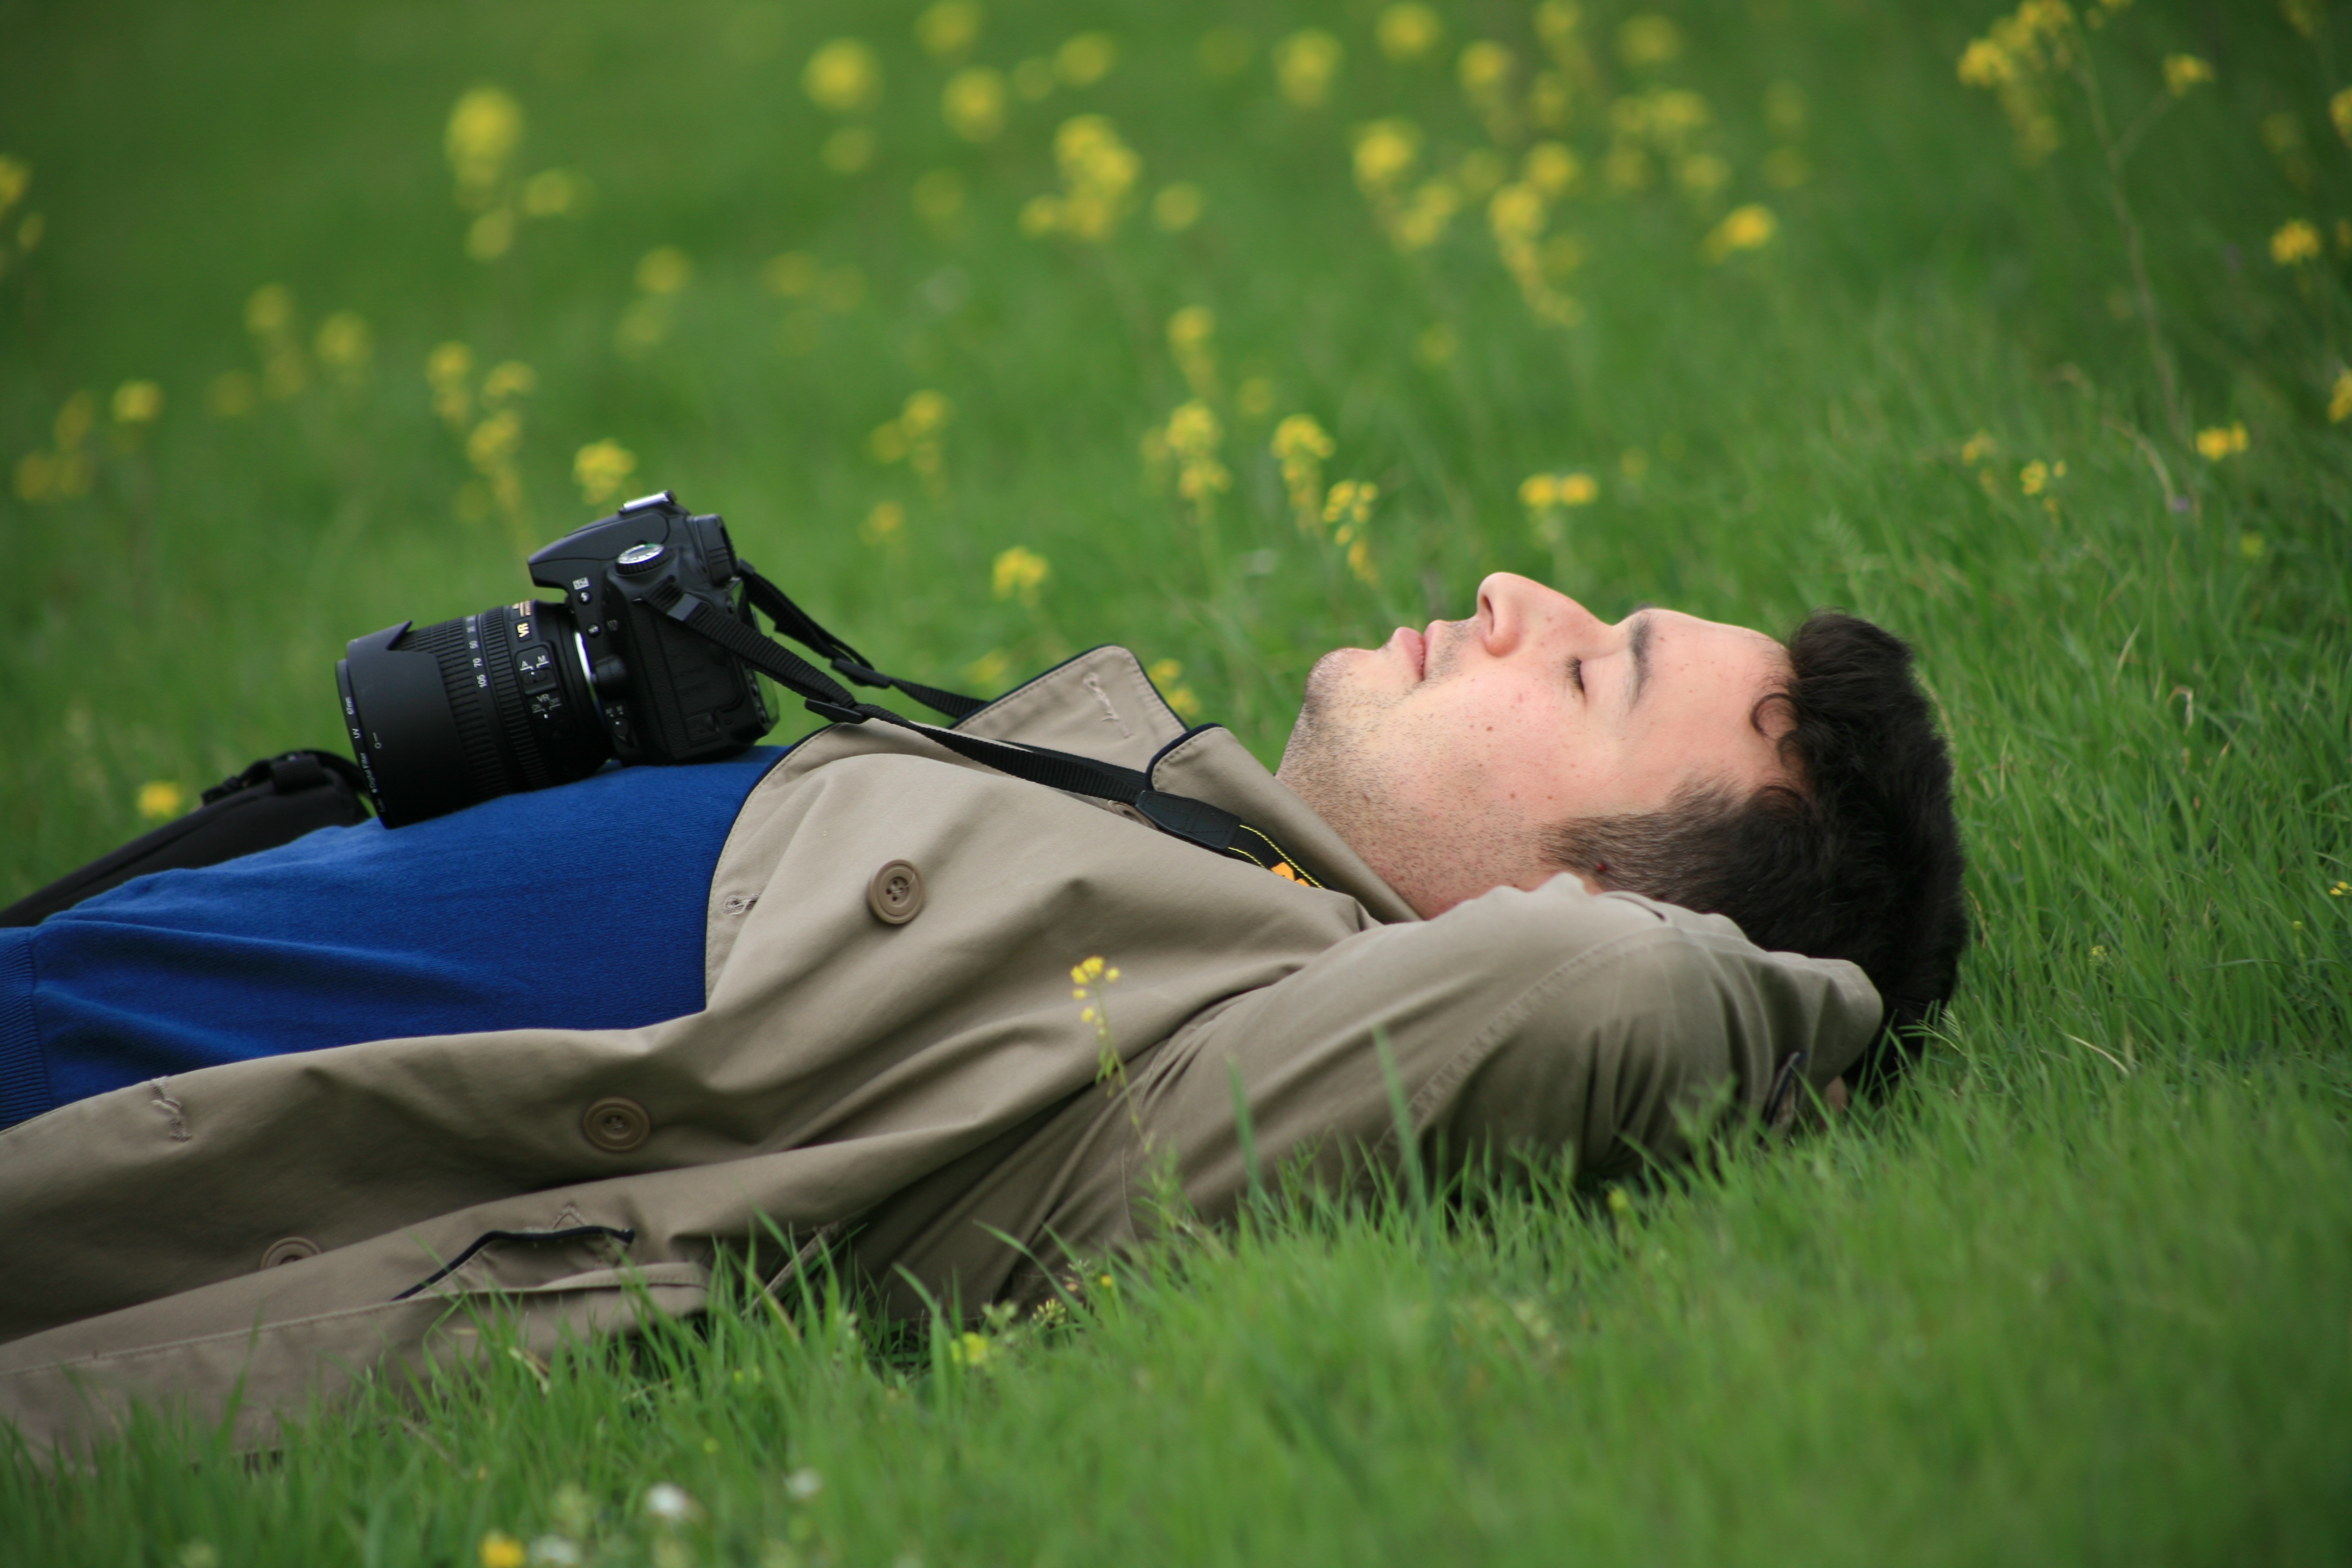
nature, grass, lawn, photographer, meadow, green, peace, sleep